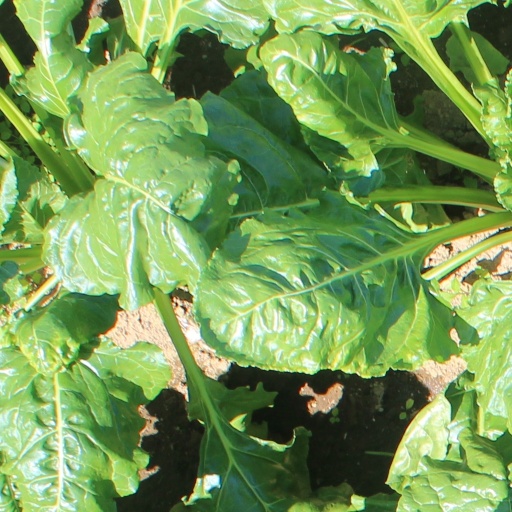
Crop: sugar beet